Sport in Italy

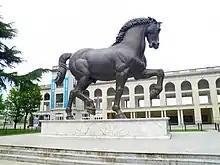
The statue of "Leonardo's horse", which is located in front of the Hippodrome of San Siro in Milan

Volleyball ("pallavolo" in Italian) is played by a lot of amateur players. The Italian Volleyball League and Italian Women's Volleyball League are held since 1946. Modena Volley won 12 neb's titles, Volley Treviso nine, and Parma eight. Teodora Pallavolo Ravenna won 11 women's titles, Bergamo eight, and Audax Modena five.